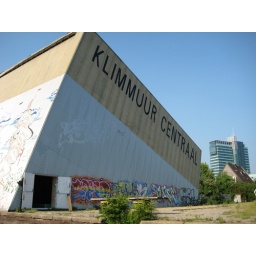
A climbing gym that looks like it is a warehouse that is sinking into the water in the harbor in Amsterdam